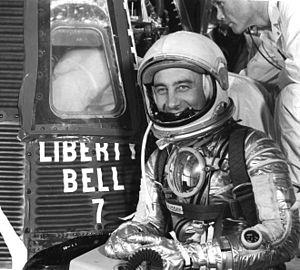
Mercury-Redstone 4 est la seconde mission spatiale habitée des États-Unis, lancée dans le cadre du programme Mercury le 21 juillet 1961 à l'aide d'un lanceur Redstone, à partir du complexe de lancement 5 à la base de lancement de Cap Canaveral, en Floride. L'astronaute Virgil Grissom réalise à bord de la capsule Mercury baptisé Liberty Bell 7 un vol suborbital d'une durée de quinze minutes, atteignant l'altitude de 190 km.
Virgil Ivan Grissom, dit Gus Grissom, né le 3 avril 1926 et mort le 27 janvier 1967 est un pilote de l'armée de l'air américaine et un membre des Mercury Seven, le premier groupe d'astronautes sélectionnés par la National Aeronautics and Space Administration pour le programme Mercury, qui cherche à envoyer les premiers Américains dans l'espace. Il fait également partie des programmes Gemini et Apollo. En tant que membre du corps des astronautes de la NASA, Grissom est le deuxième Américain à voler dans l'espace et le deuxième à le faire à deux reprises.